Telemark

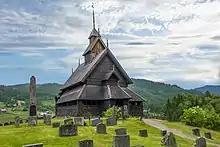
The 13th-century Eidsborg Stave Church in Tokke, Upper Telemark

Telemark county was established as the fief Bratsberg in the late Middle Ages, during Norway's union with Denmark. With the introduction of absolute monarchy in 1662 it became a county, and it was renamed Telemark in 1919 and was a county until 2020. The county administration was in the port town Skien, which was in the early modern period Norway's most important city, ahead of Christiania.